Aberdeen (2014 film)

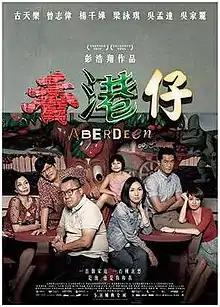
Official poster

Aberdeen, previously known as , is a 2014 Hong Kong drama film written and directed by Pang Ho-cheung and starring Louis Koo, Eric Tsang, Miriam Yeung and Gigi Leung. Pang revealed in various interviews that the film differed from his previous comedies "Vulgaria" and "", in that it explores the family dynamics in a typical Hong Kong family. The film is also known as "" in mainland China. The film was released on 8 May 2014.